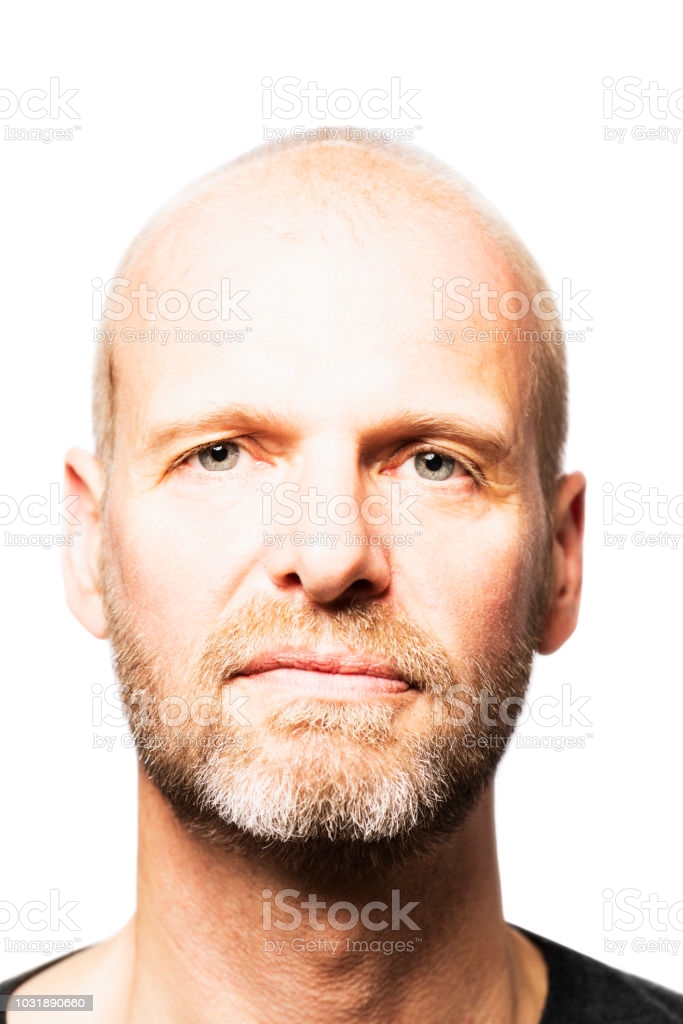
Label: Colored